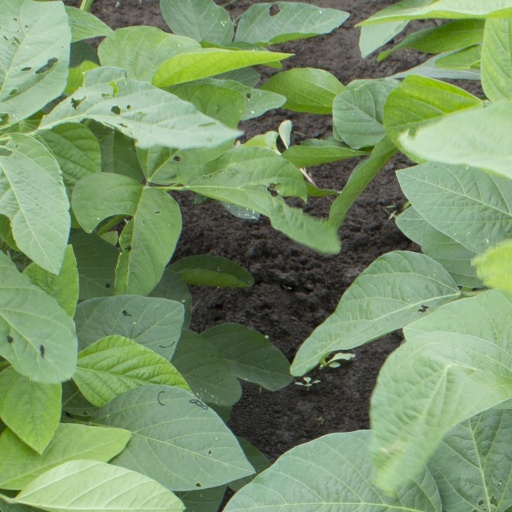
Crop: soybean